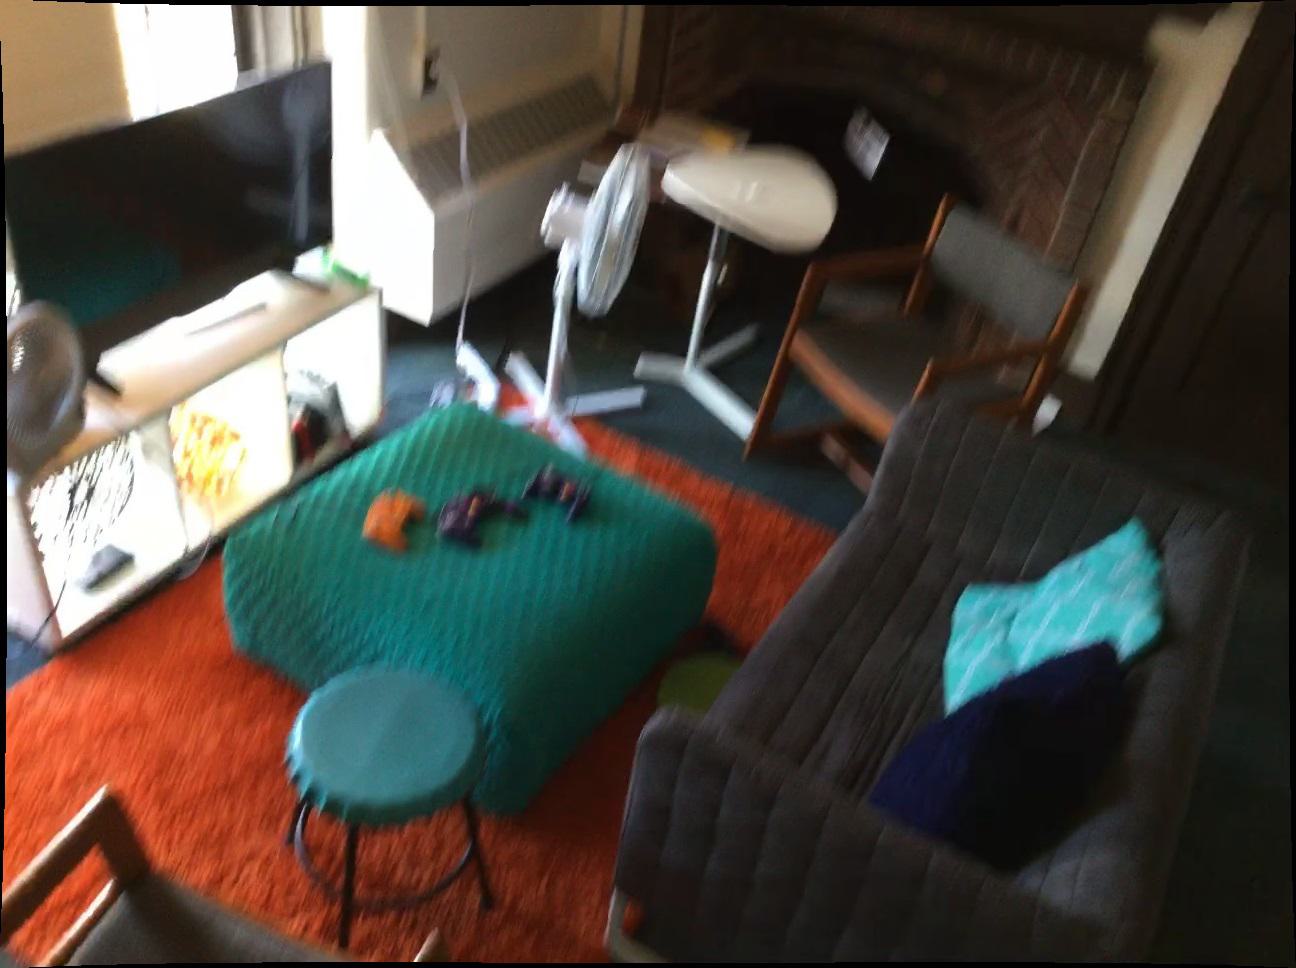
Question: Can the door fit in front of the radiator from the second object's perspective? Final answer should be yes or no.
Answer: No